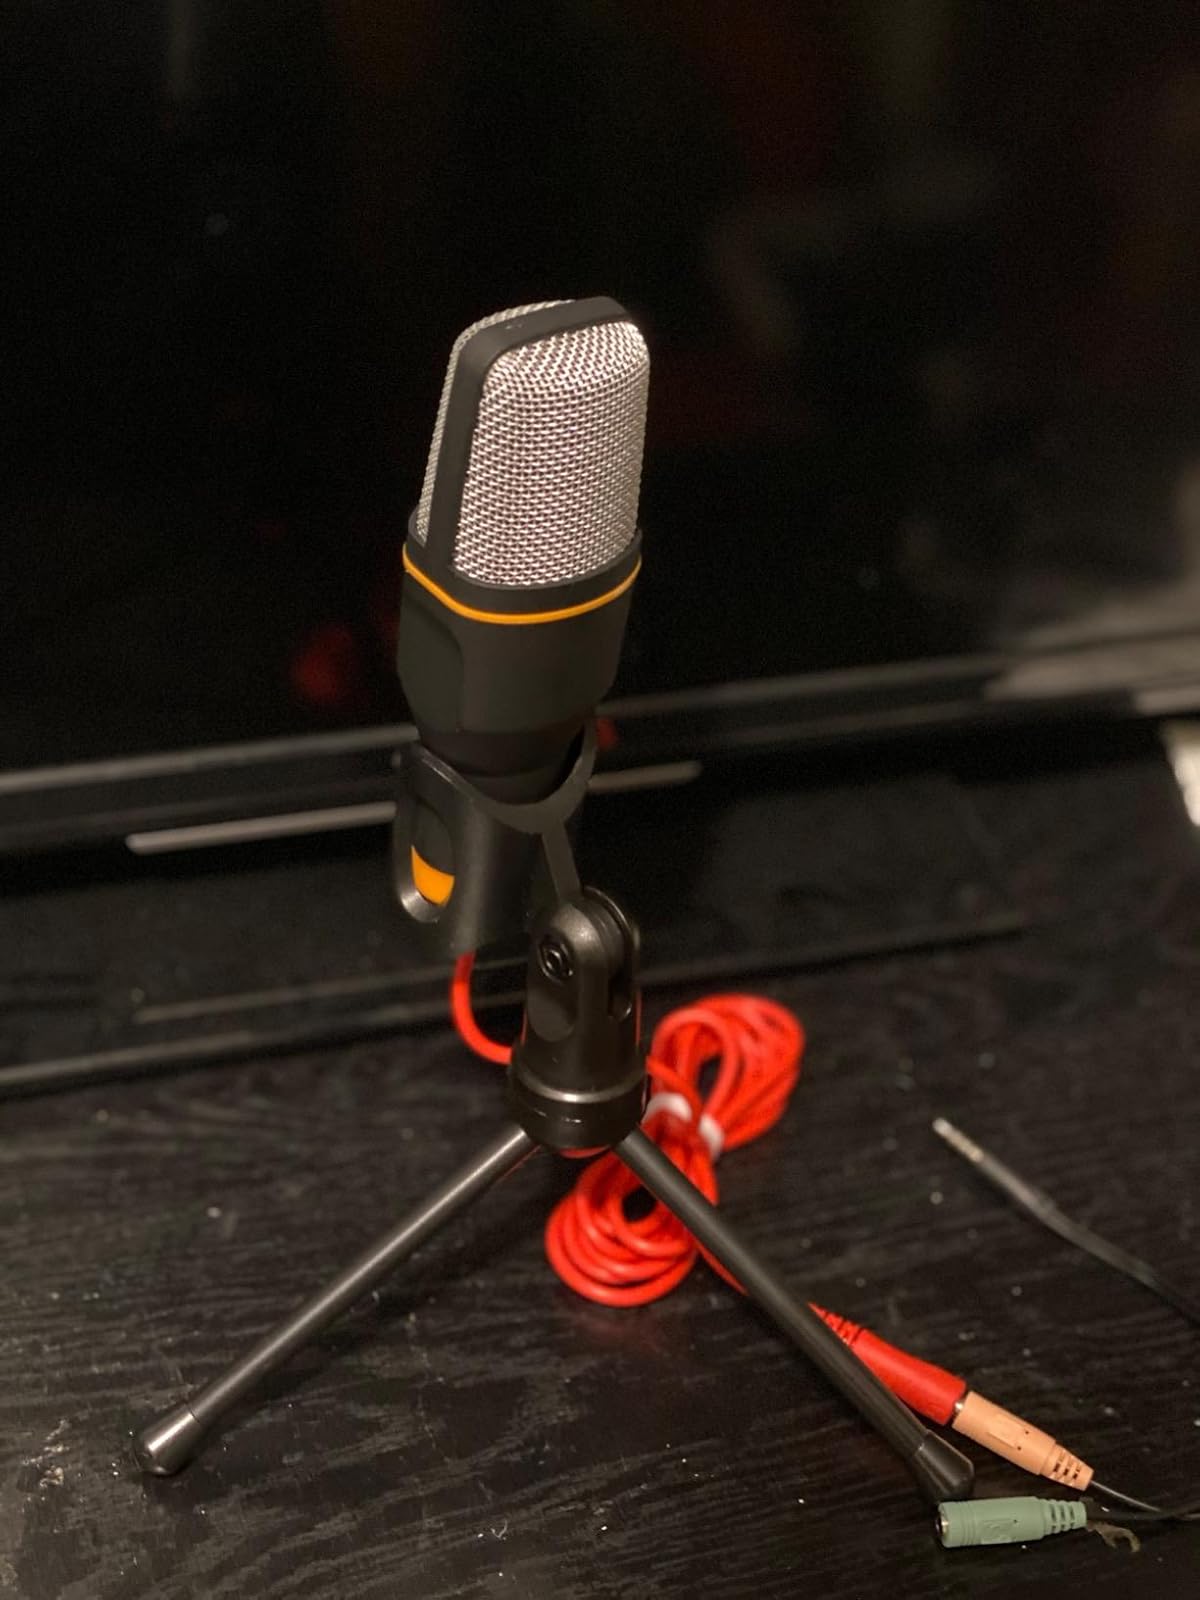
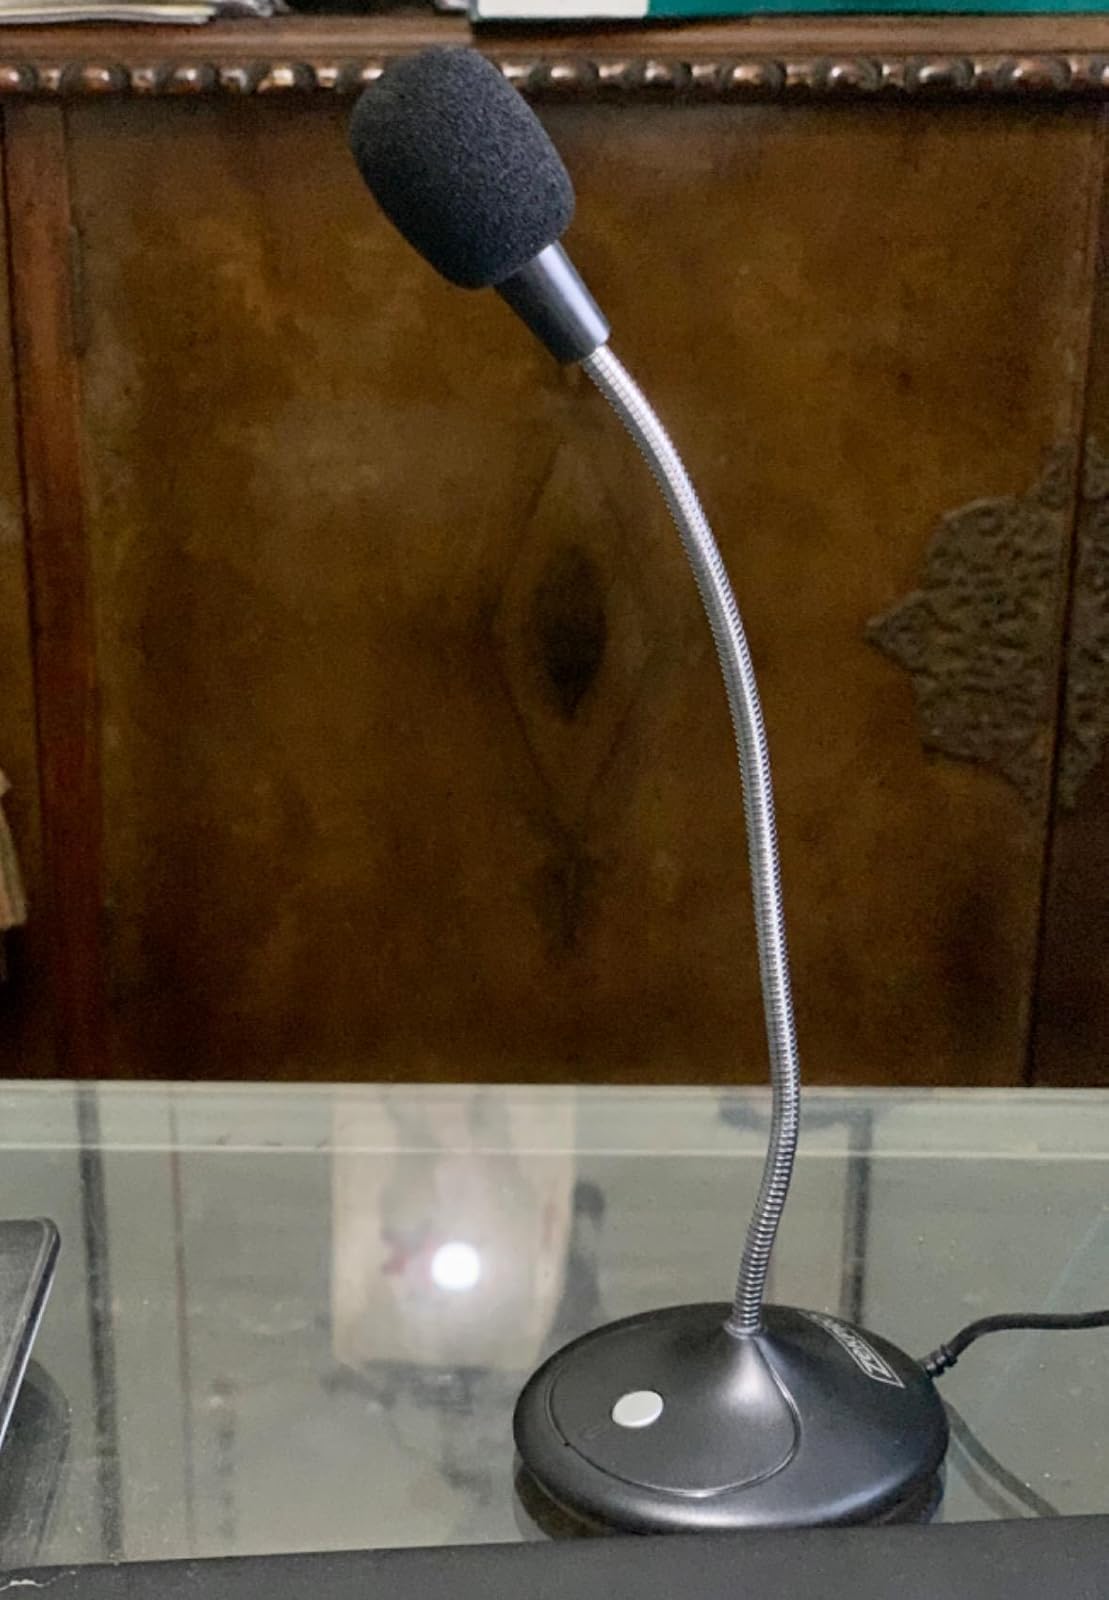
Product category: microphone
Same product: no